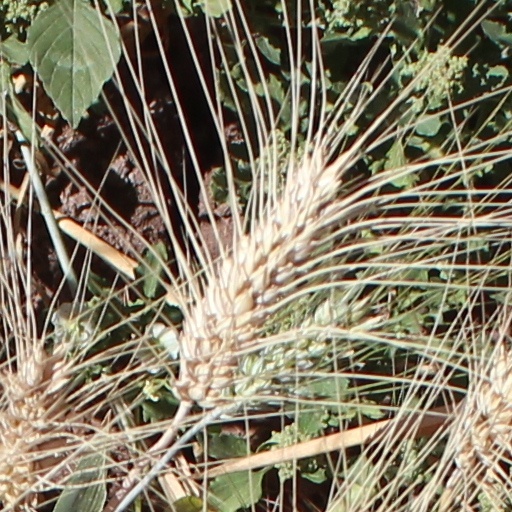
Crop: wheat